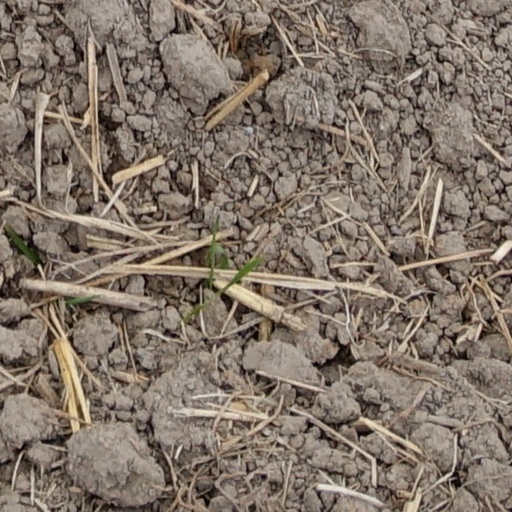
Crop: wheat